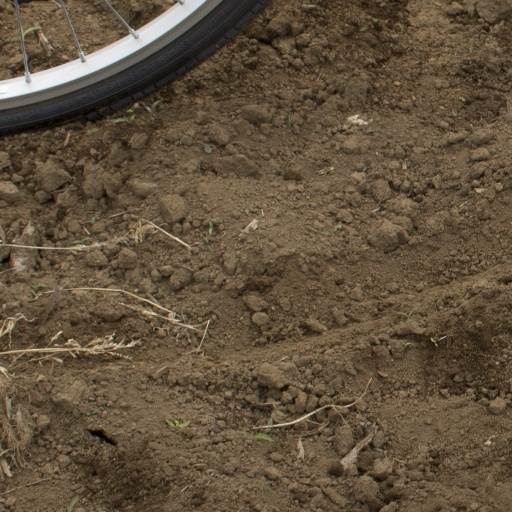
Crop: Jerusalem artichoke